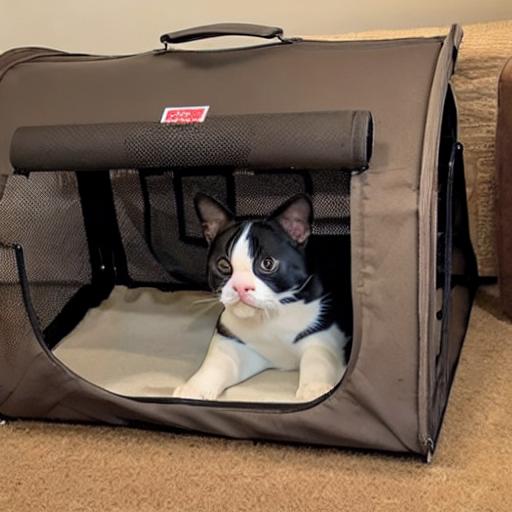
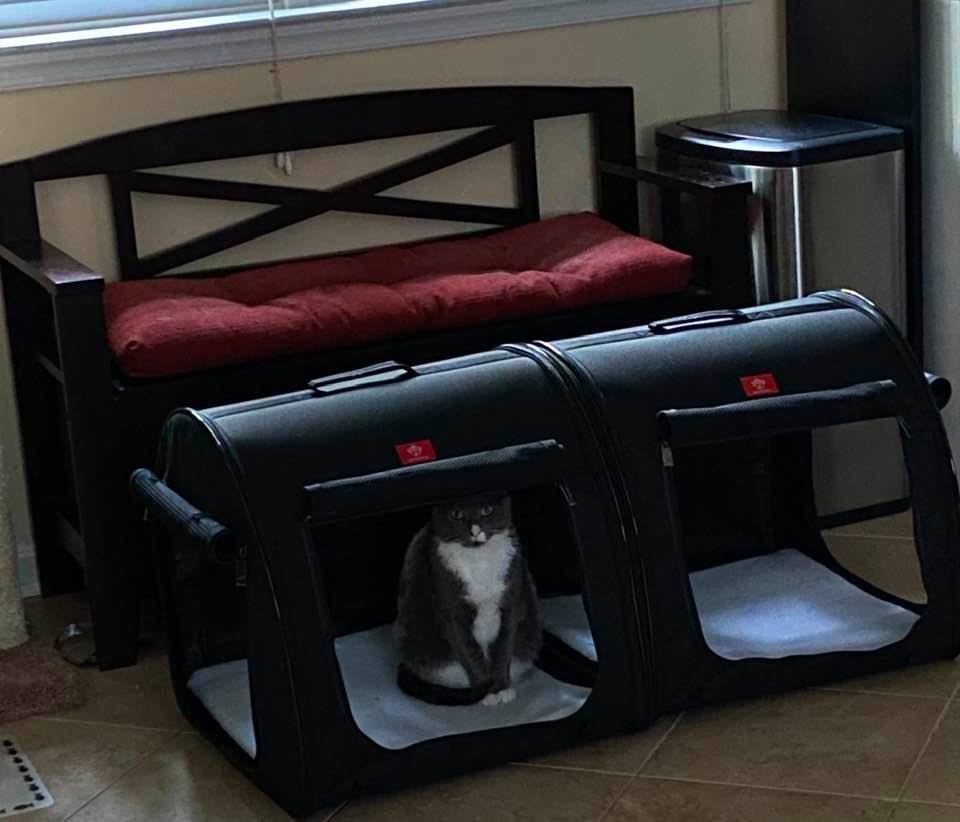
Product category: items_kennel
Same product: no